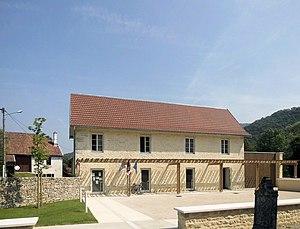
La mairie de Dampjoux
Dampjoux est une commune française située dans le département du Doubs en région Bourgogne-Franche-Comté.